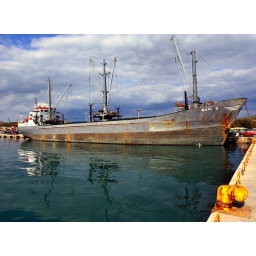
Green sea waters, cloudy sky and a ship anchored in the port of nafplio.